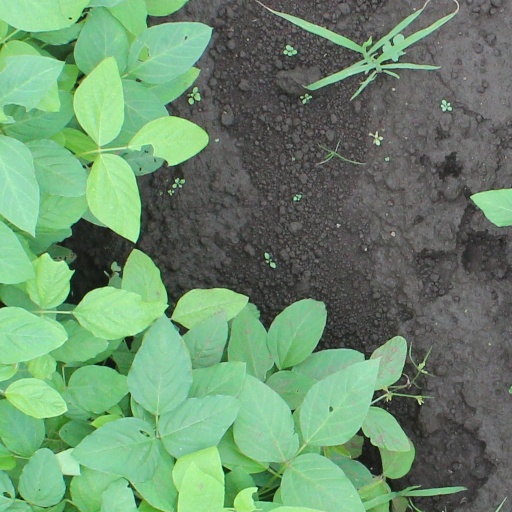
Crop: soybean